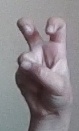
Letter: toot